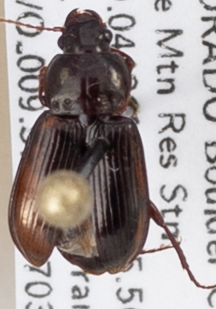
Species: Amara lindrothi
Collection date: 2018-07-03
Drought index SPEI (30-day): -0.82
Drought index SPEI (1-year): -0.692
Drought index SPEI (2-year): -0.1